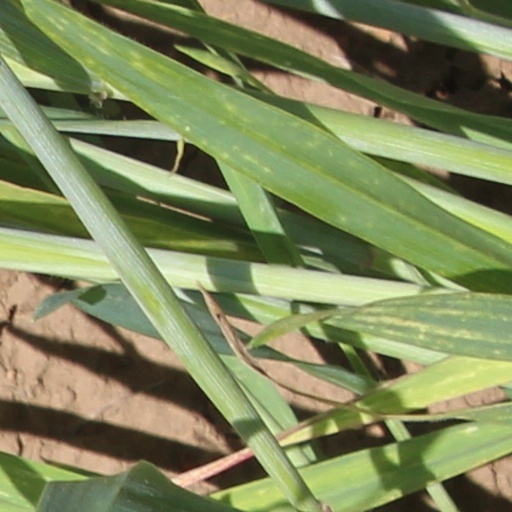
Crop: wheat